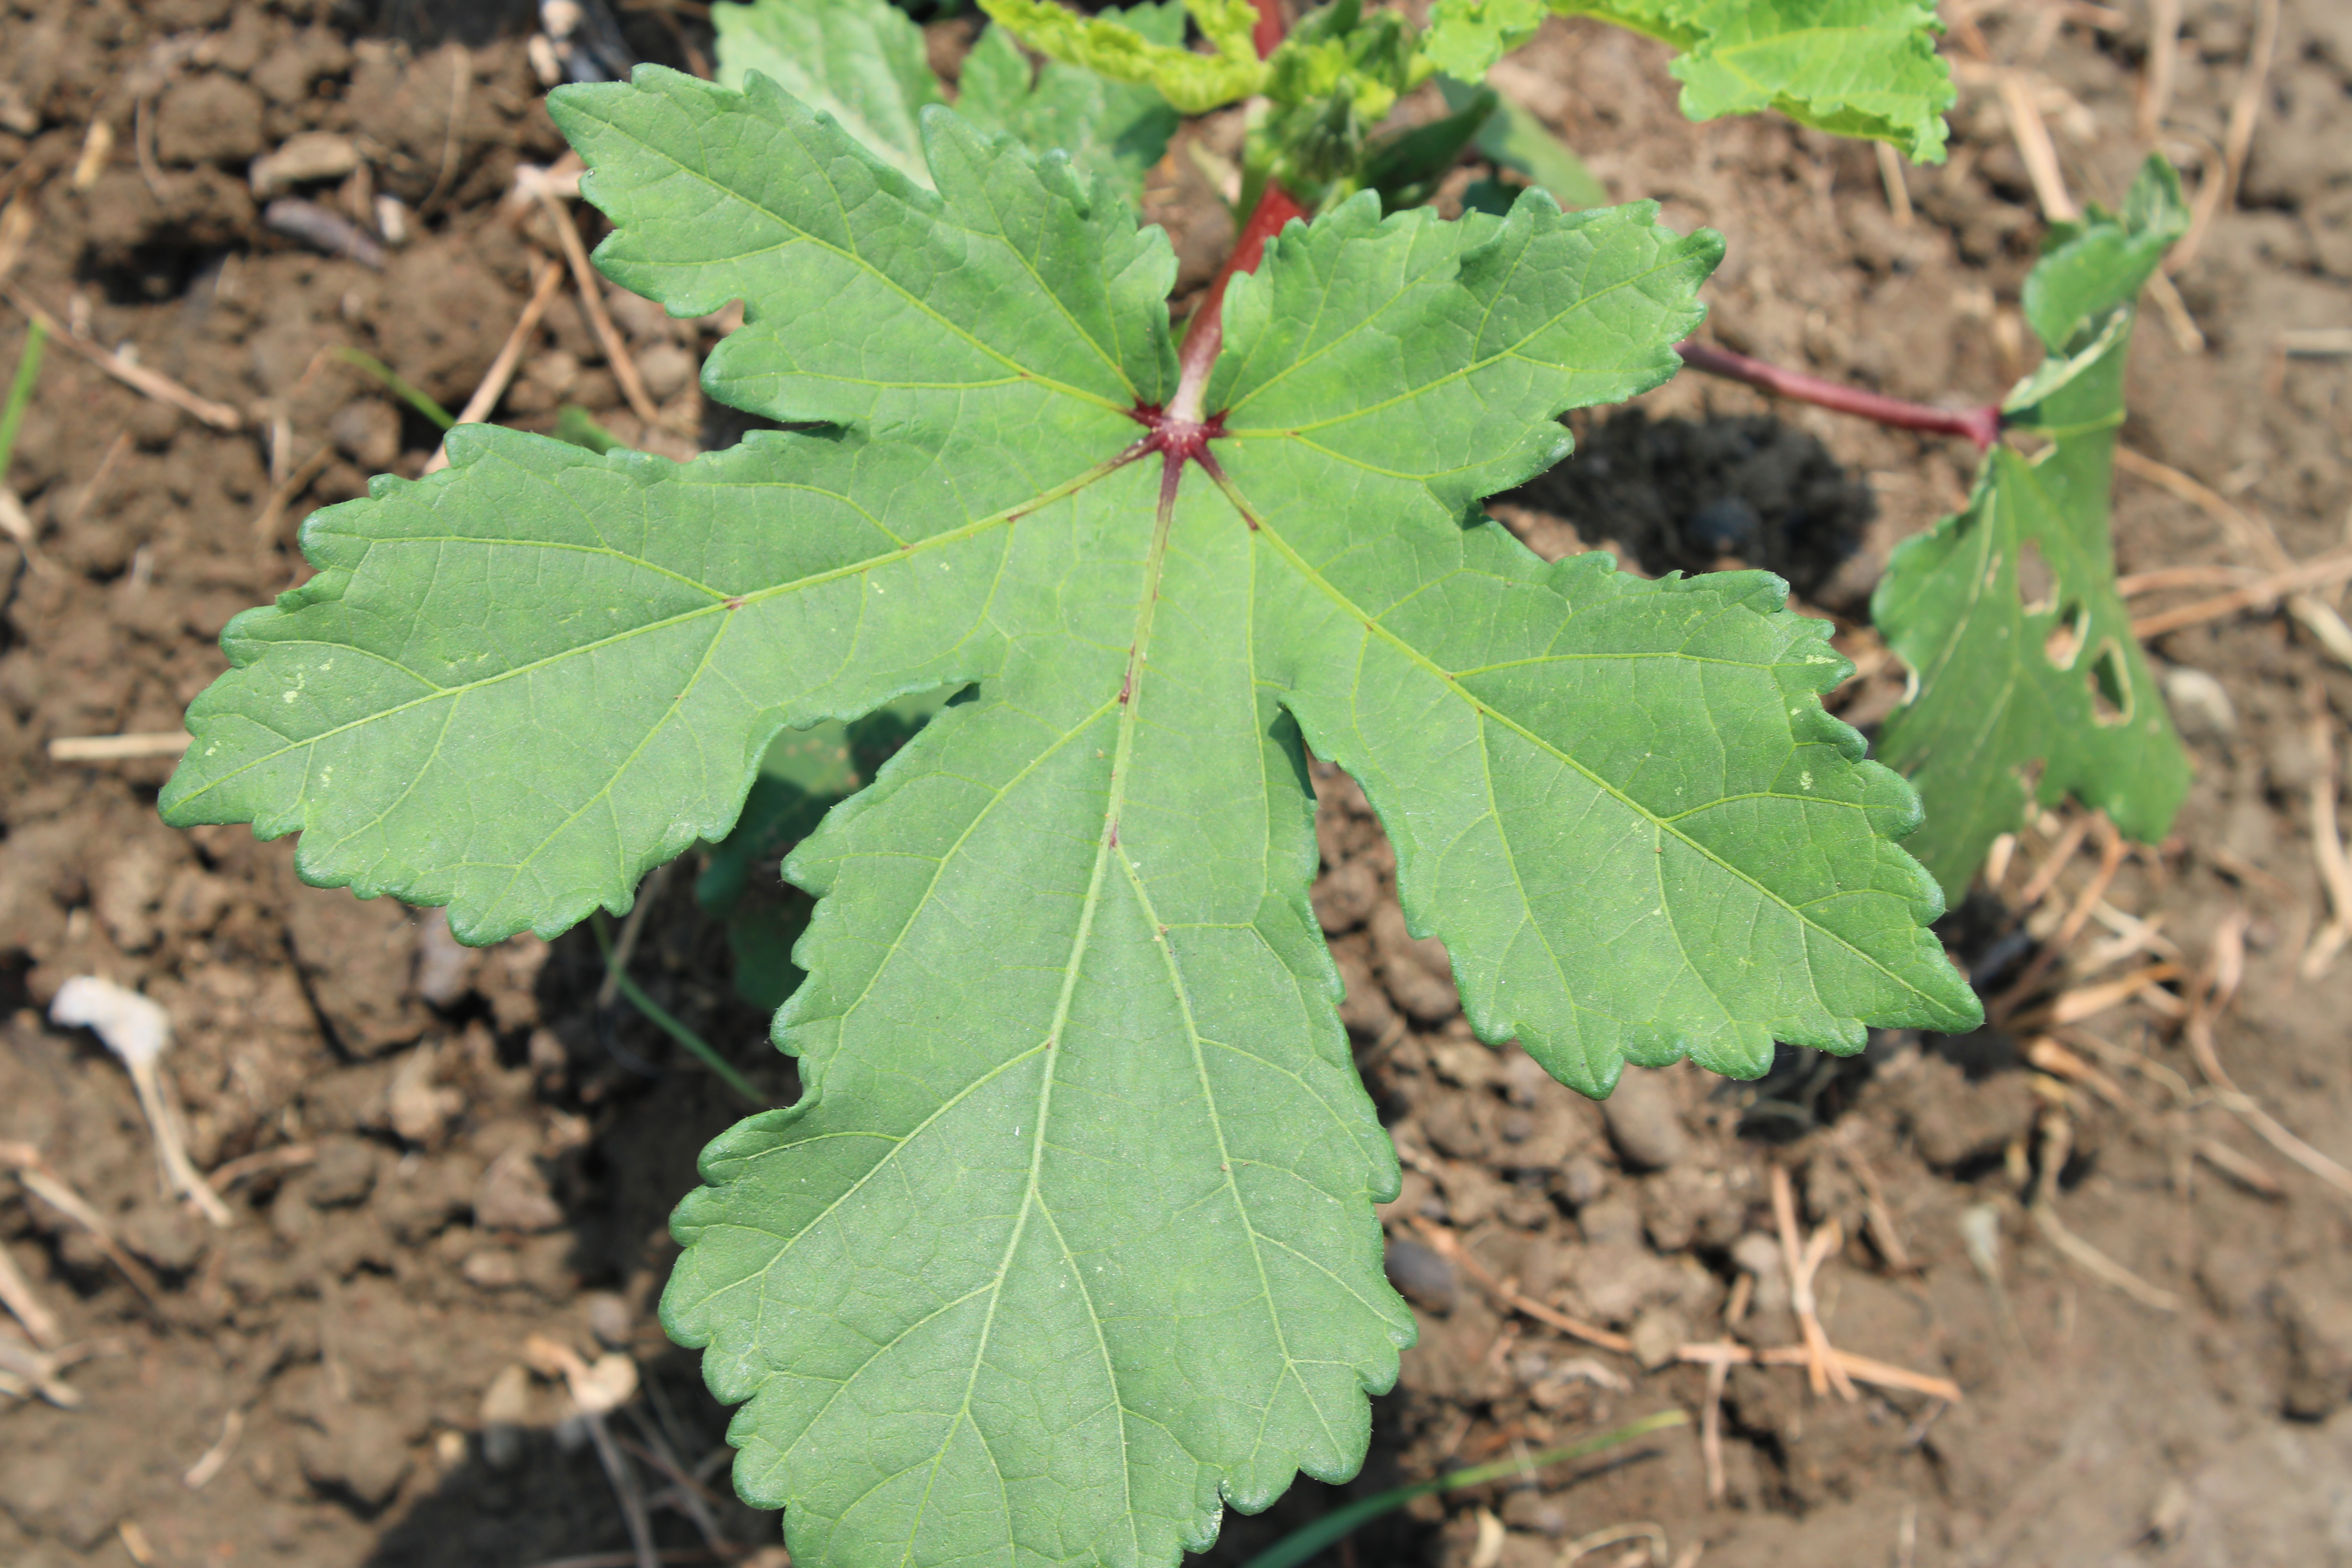
Label: Healthy